Answer in natural language. Consider the 3D positions of the objects in the scene and not just the 2D positions in the image. Is the centerpoint of  table with yellow legs at a higher height than framed landscape painting with airship? Choose between the following options: yes or no
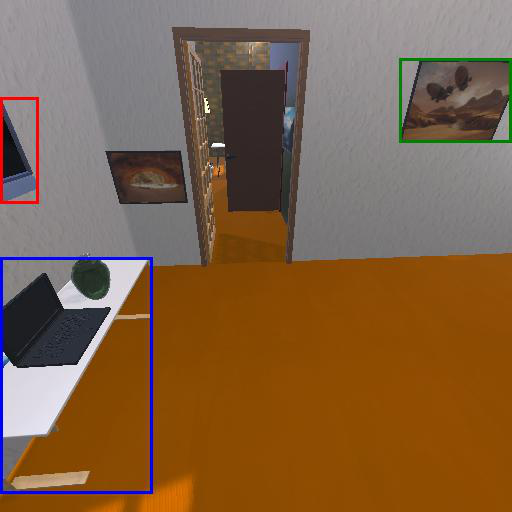
<answer>no</answer>